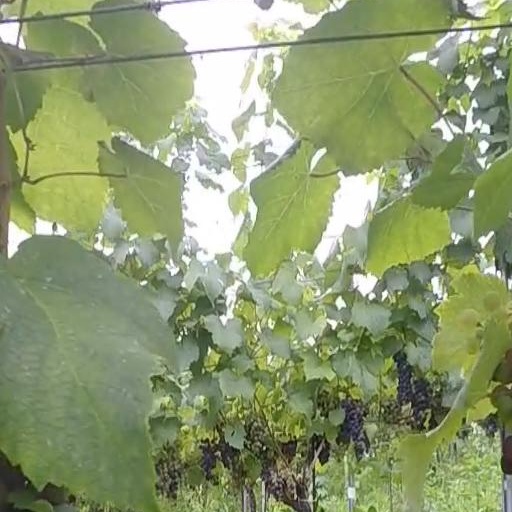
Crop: grape